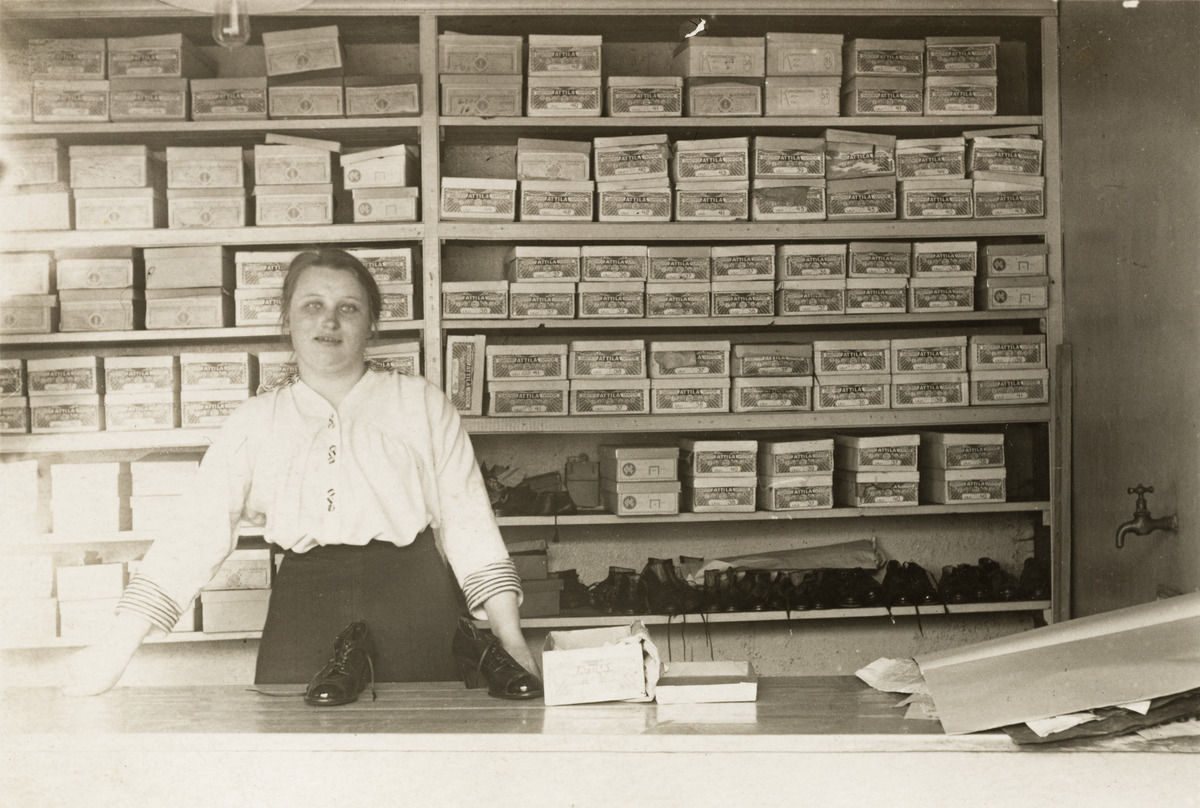
Virtasen kenkäkauppa, Sörnäinen
sisällön kuvaus: Virtasen kenkäkauppa, Sörnäinen. Myyjä Anna Vinberg. mustavalkoinen
Ajankohta: kuvausaika 1913 n.
Paikka: Suomi, Uusimaa, Helsinki, Sörnäinen Helsinki
Aiheet: Vinberg, Anna, myymälät, kengät, ammatit palveluammatit, myyjät, naiset